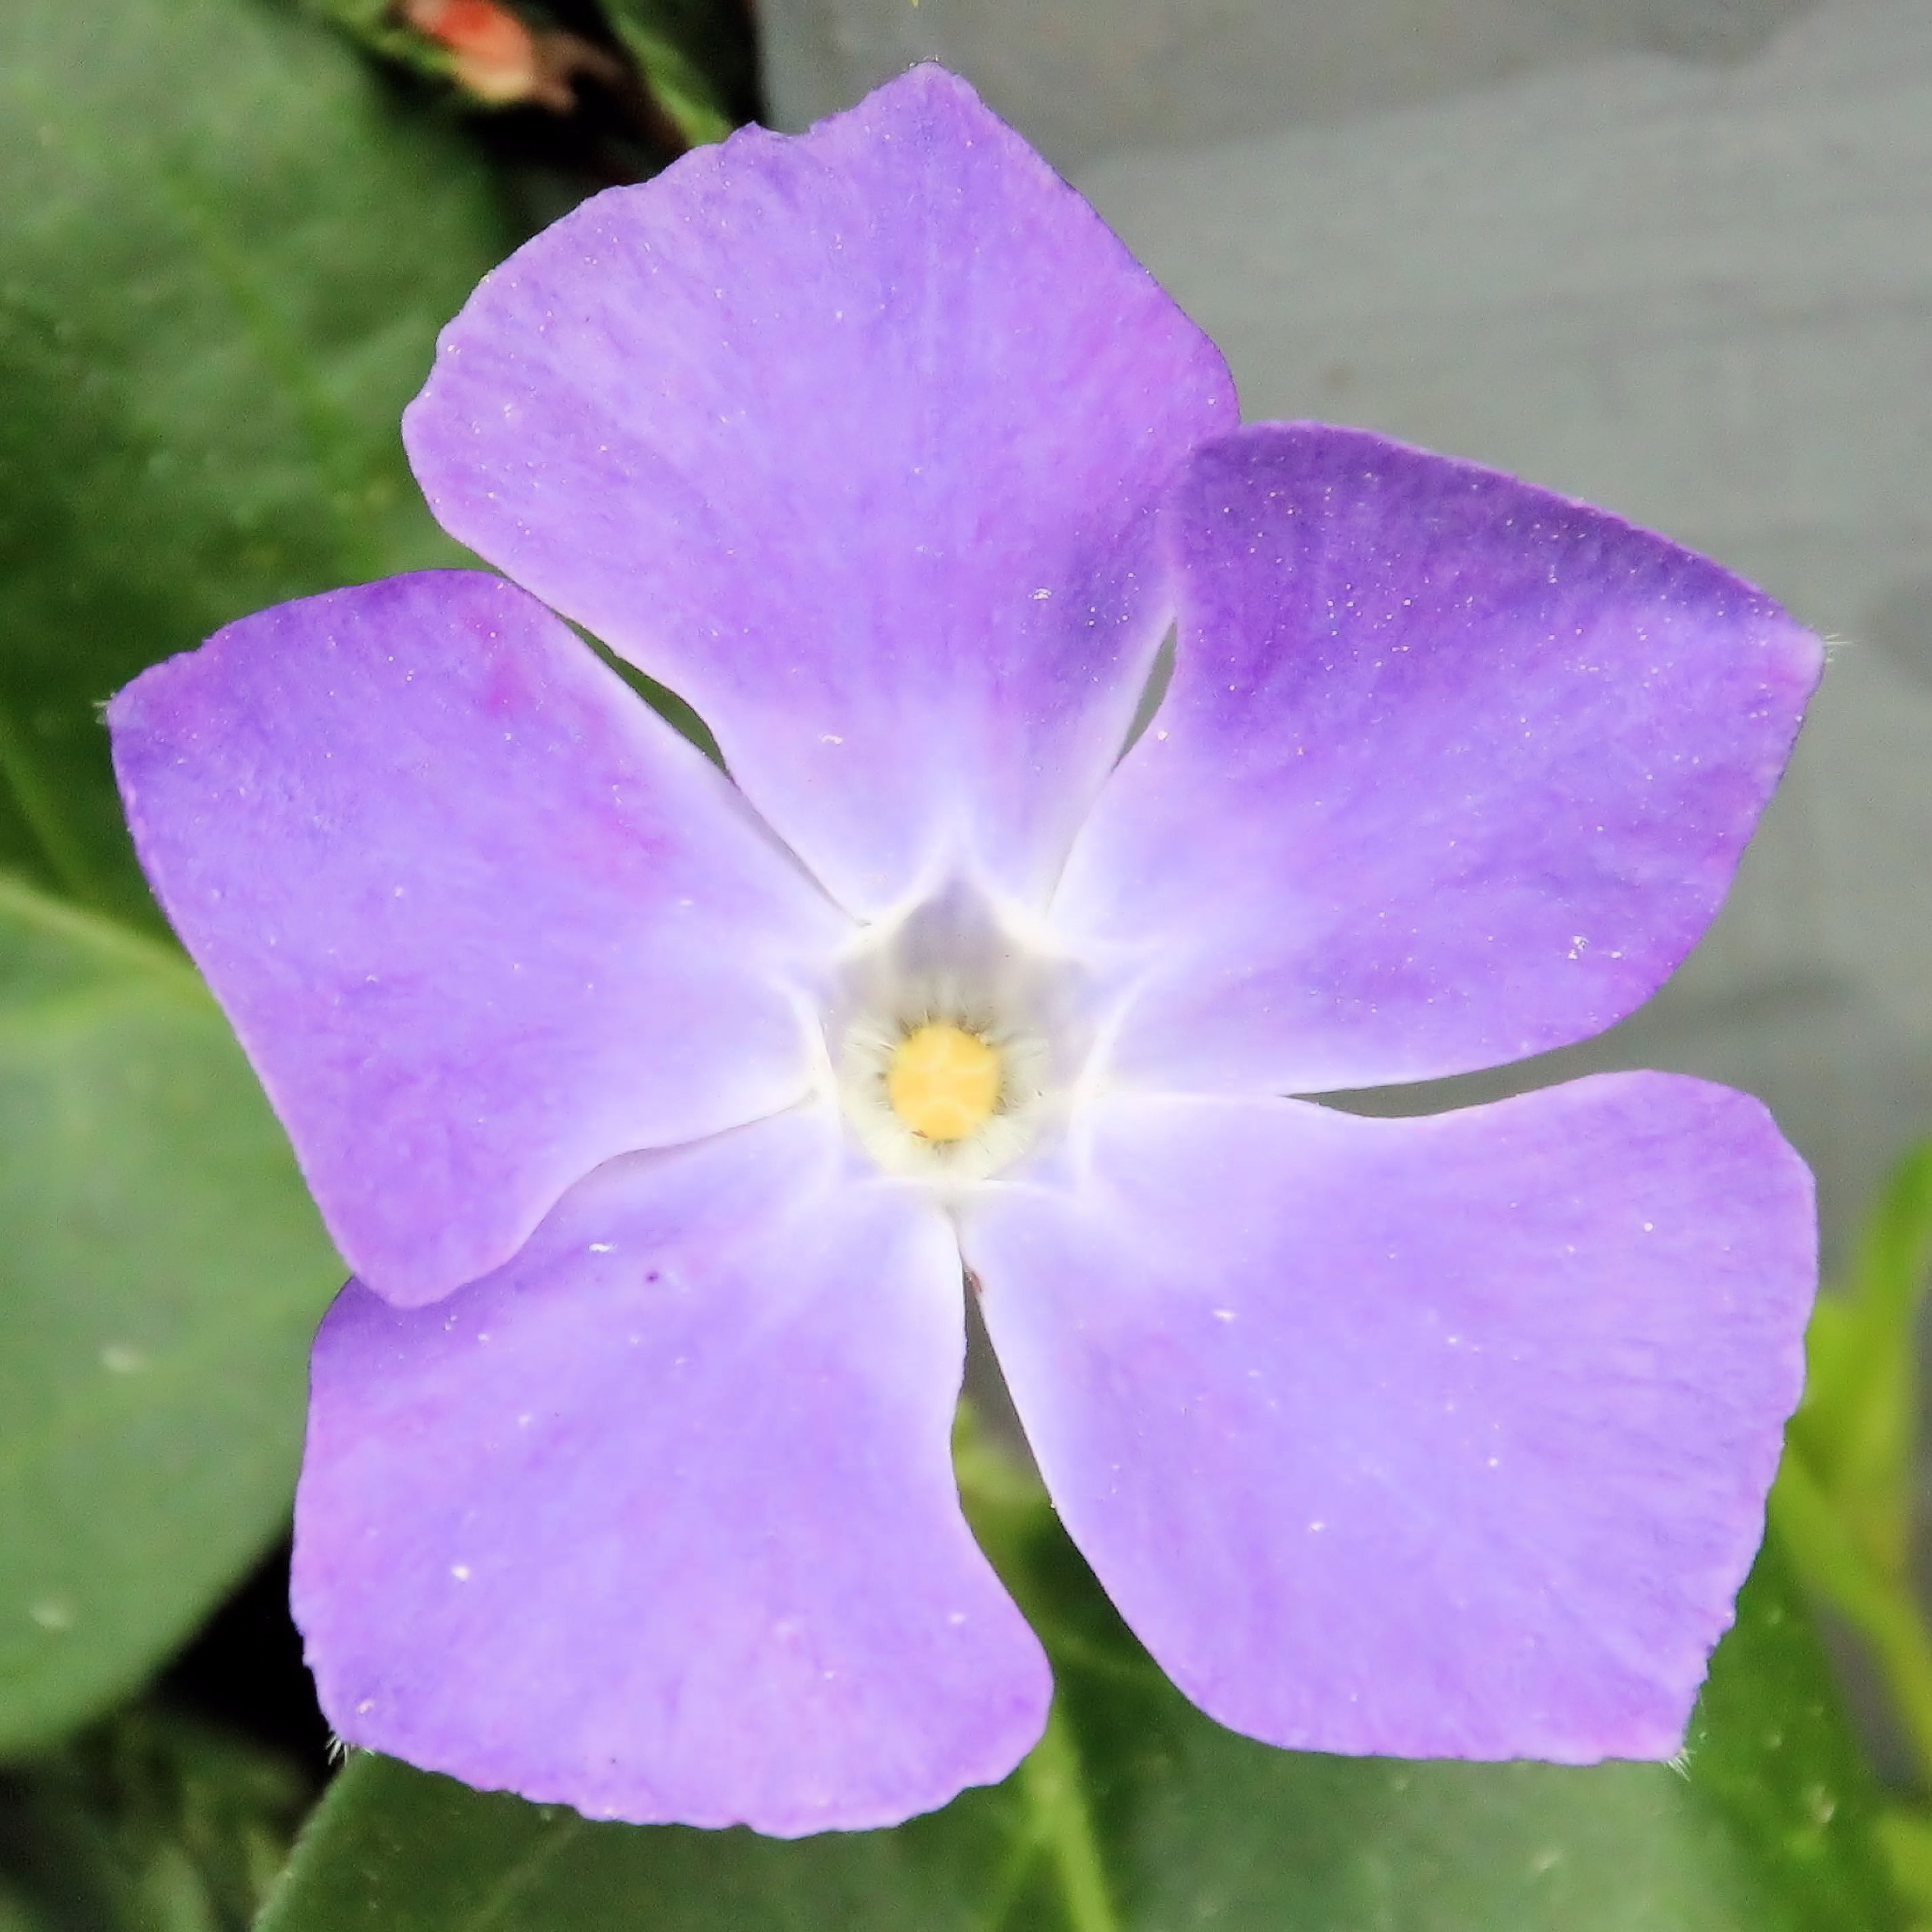
blossom, plant, flower, petal, bloom, garden, flora, wildflower, violet, beautiful, viola, macro photography, flowering plant, bellflower family, annual plant, land plant, violet family, dayflower family